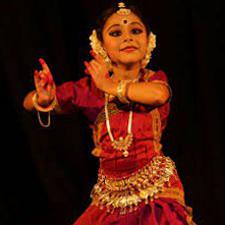
Dance form: odissi